Sacra Famiglia, Alcamo

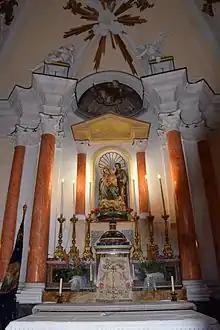
The high altar.

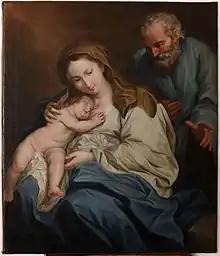
The canvas painting of the Holy Family (kept in the sacristy).

Sacra Famiglia ("Holy Family", called also "chiesa di San Giuseppe" or "Mezzana" or "Culliggeddu" because of its small dimensions) is a religious building in Alcamo, Sicily, southern Italy; it is located on the ground floor of the Ex Jesuits' College.